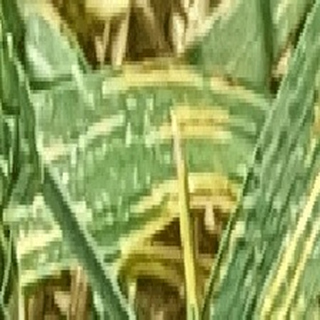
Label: wheat_yellow_rust